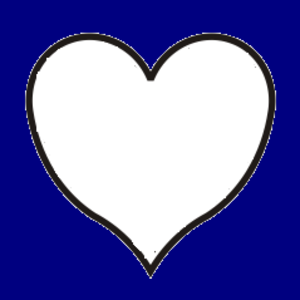
Le XXIVᵉ corps est un corps d'armée de l'armée de l'Union pendant la guerre de Sécession.